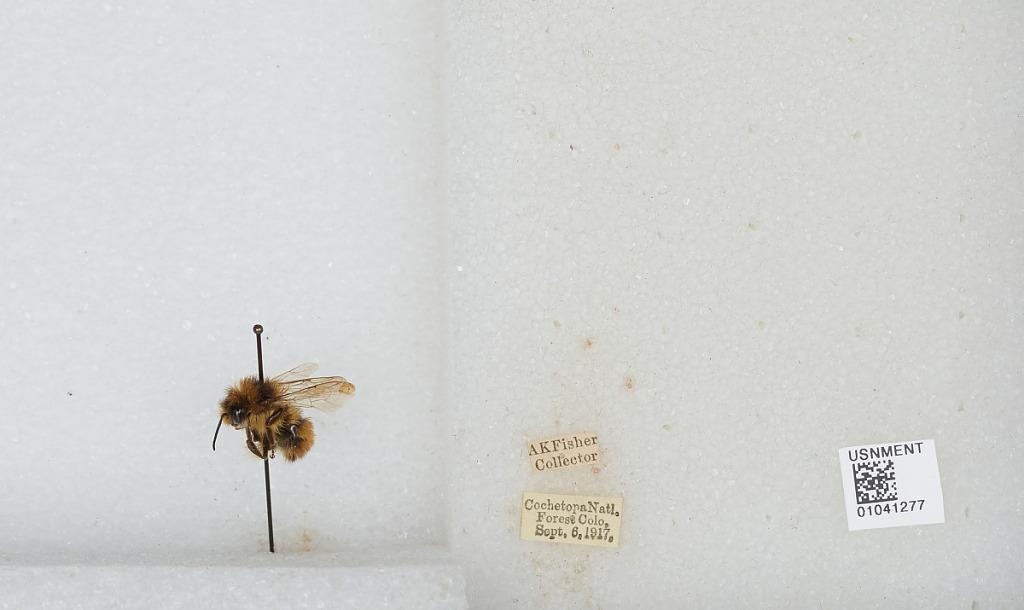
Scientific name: Bombus sp.
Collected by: A. Fisher
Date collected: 1917-9-6
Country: United States
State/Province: Colorado
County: Saguache
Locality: Cachetopa National Forest
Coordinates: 40.0511, -104.983